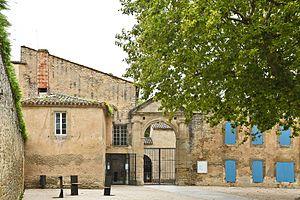
Abbaye de Saint-Papoul, les maisons canoniales